Ladd Observatory

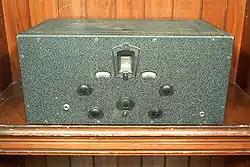
A 1930s Hammarlund Comet Pro shortwave radio used to receive time signals.

Prior to the Ladd time service the region relied on time signals from either Harvard College Observatory or the United States Naval Observatory that were transmitted via Western Union Telegraph wires. In many cases these signals were found to be inaccurate due to transmission delay or unavailable due to storms or accidents. Time signals from Ladd were first sent on September 12, 1893. The observatory sold these time signals to Rhode Island Electric Protective (RIEP) company, a local fire and burglar alarm firm. The signals from Ladd were redistributed to RIEP customers including "jewelers" (i.e. clockmakers) who repaired and calibrated watches.